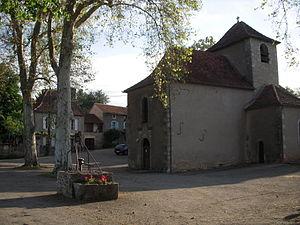
Gréalou - Place de l'église
Gréalou est une commune française située dans le département du Lot, en région Occitanie.
L'église Notre-Dame-de-l'Assomption est une église catholique située à Gréalou, en France.
Cet article recense les monuments historiques français classés en 1959.